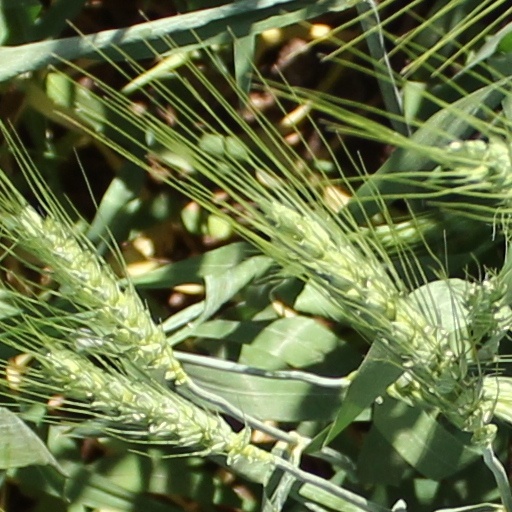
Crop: wheat